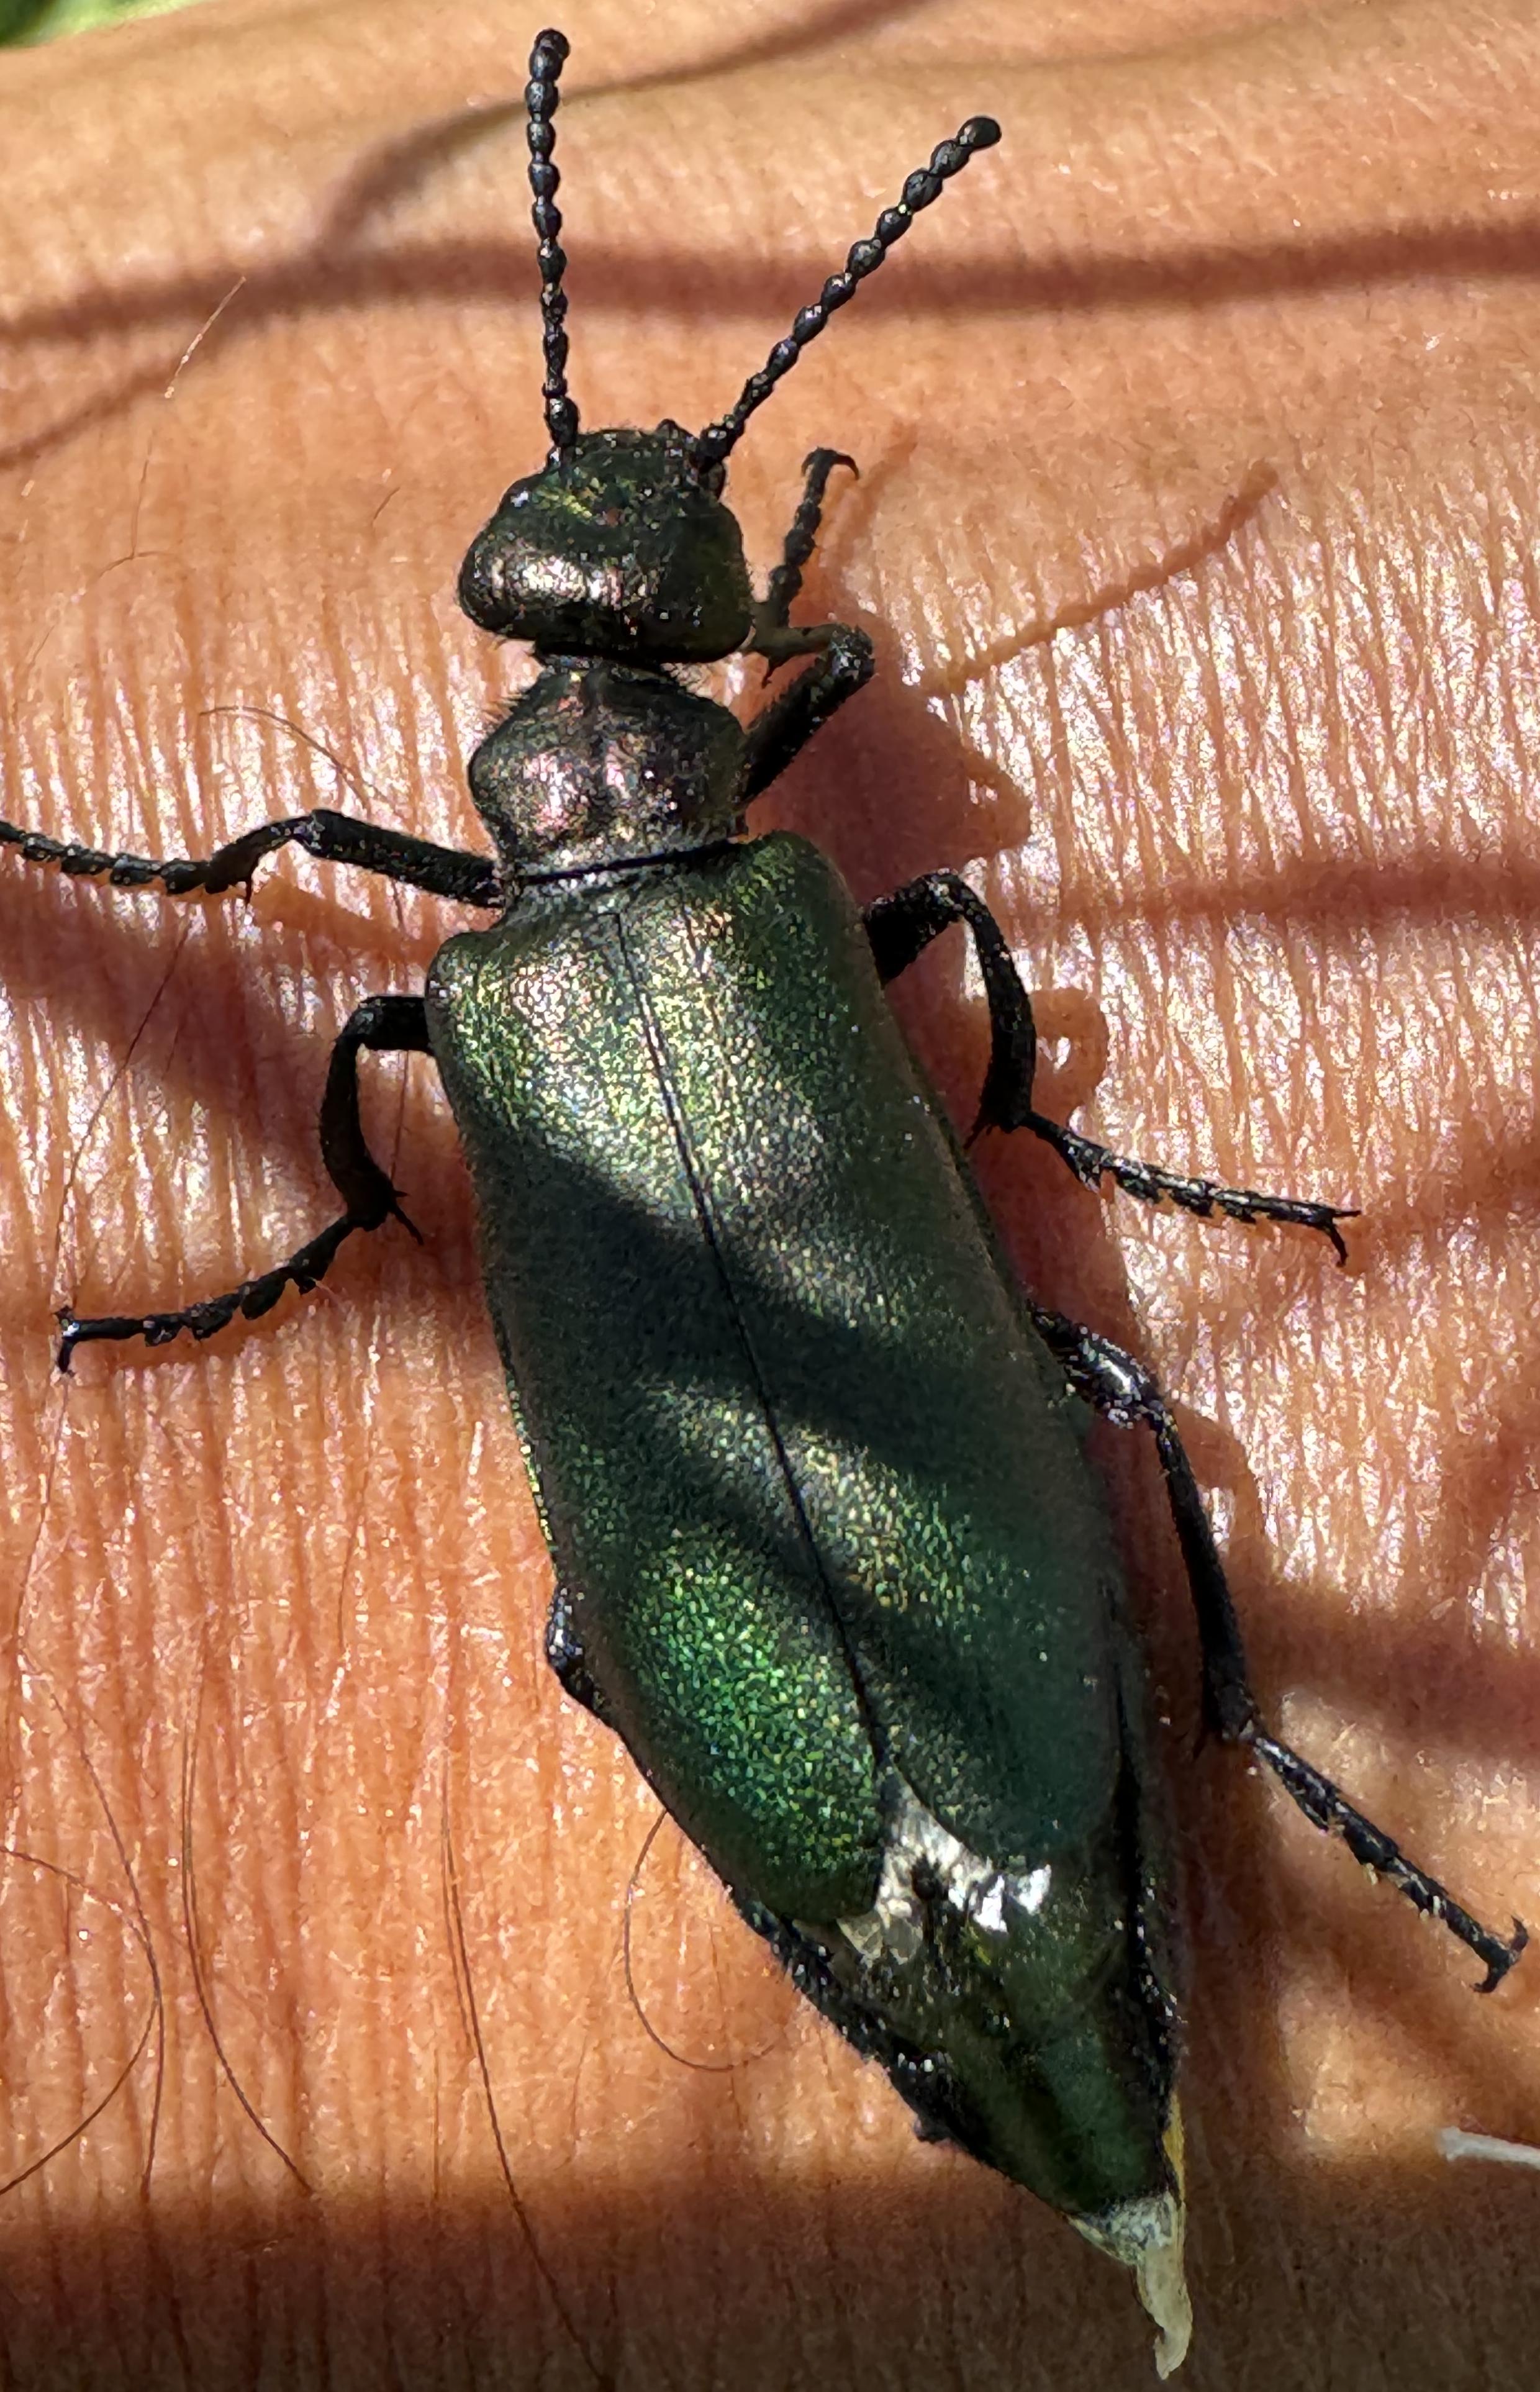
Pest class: occasional_pest